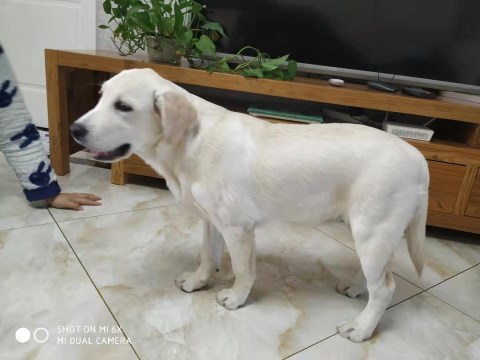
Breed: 3580-n000122-Labrador_retriever